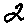
Label: 2